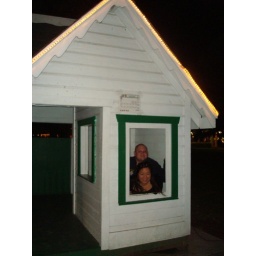
me and b in white house